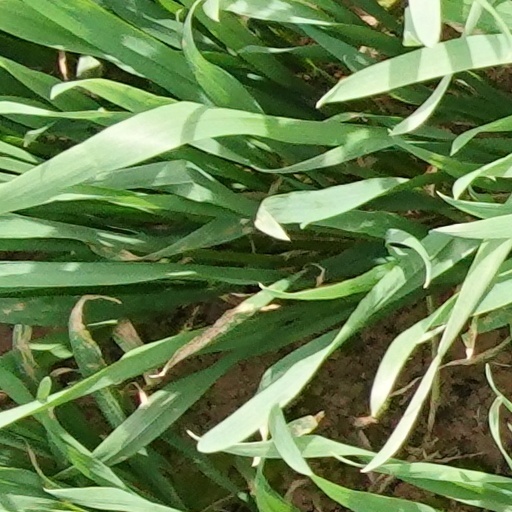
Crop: wheat